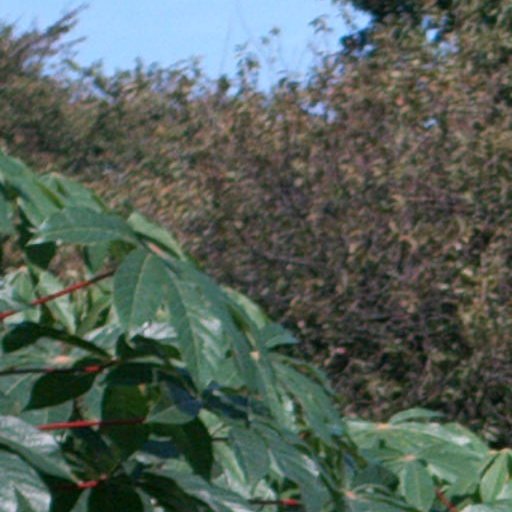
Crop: cassava